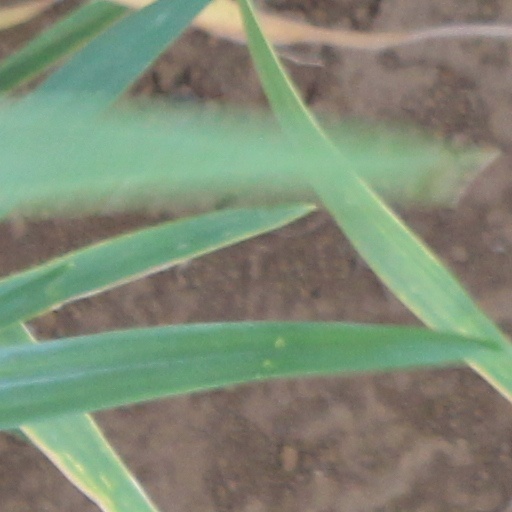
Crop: wheat